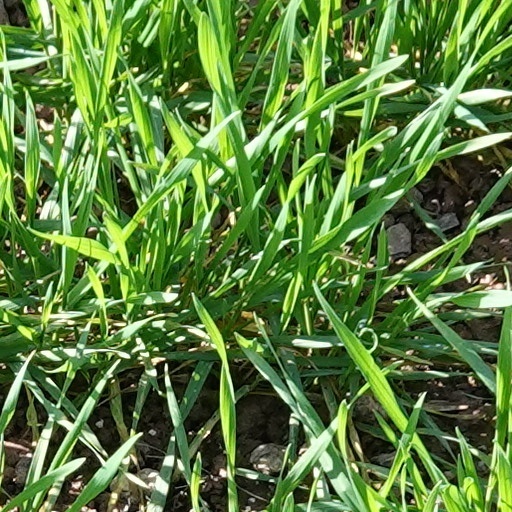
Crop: wheat